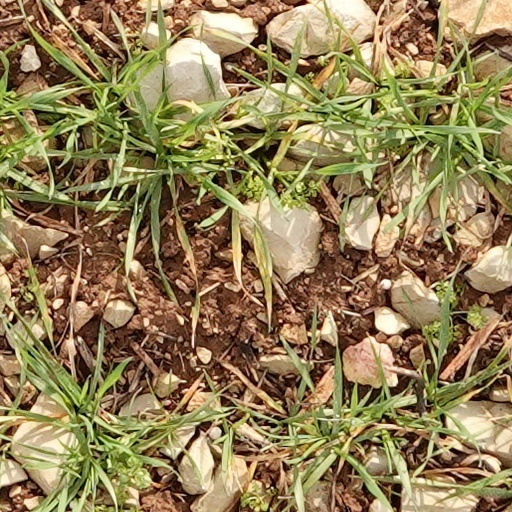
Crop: wheat